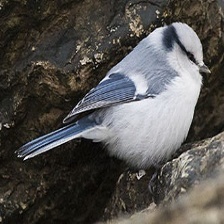
Species: AZURE TIT
Scientific name: CYANISTES CYANUS